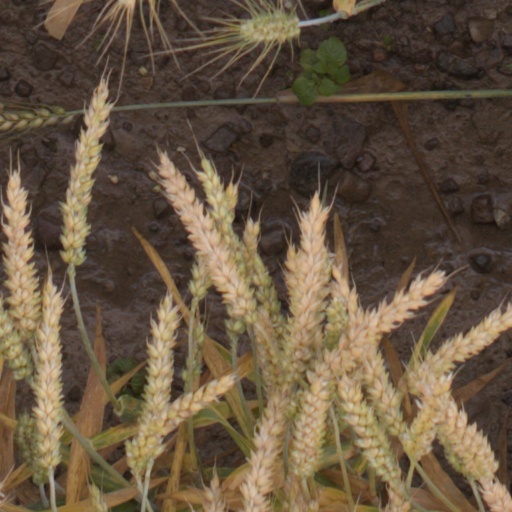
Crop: wheat